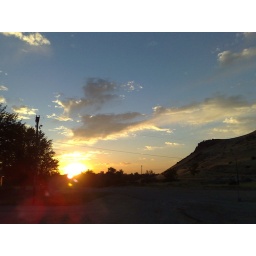
I was up near the foot of table rock by the old state penitentiary looking back at the city